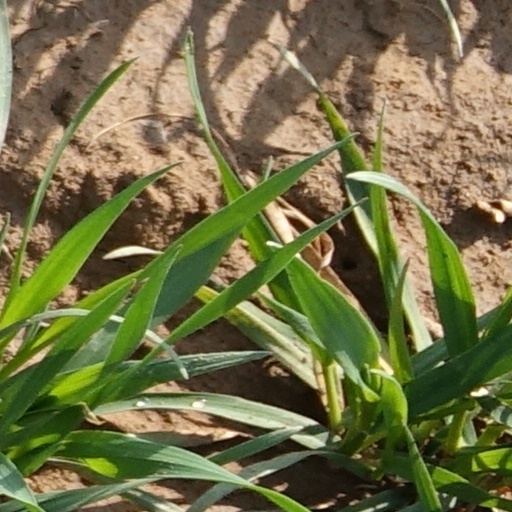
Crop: wheat